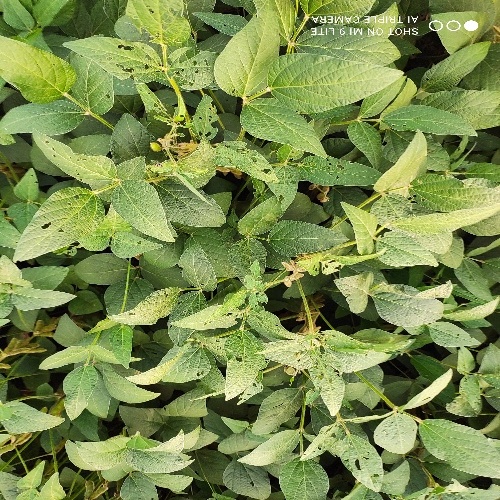
Label: Caterpillar